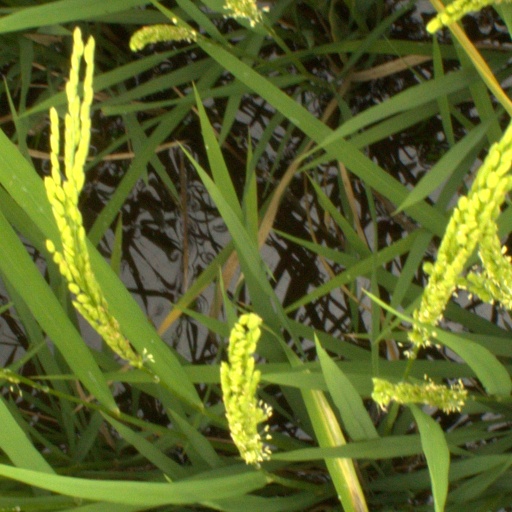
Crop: rice